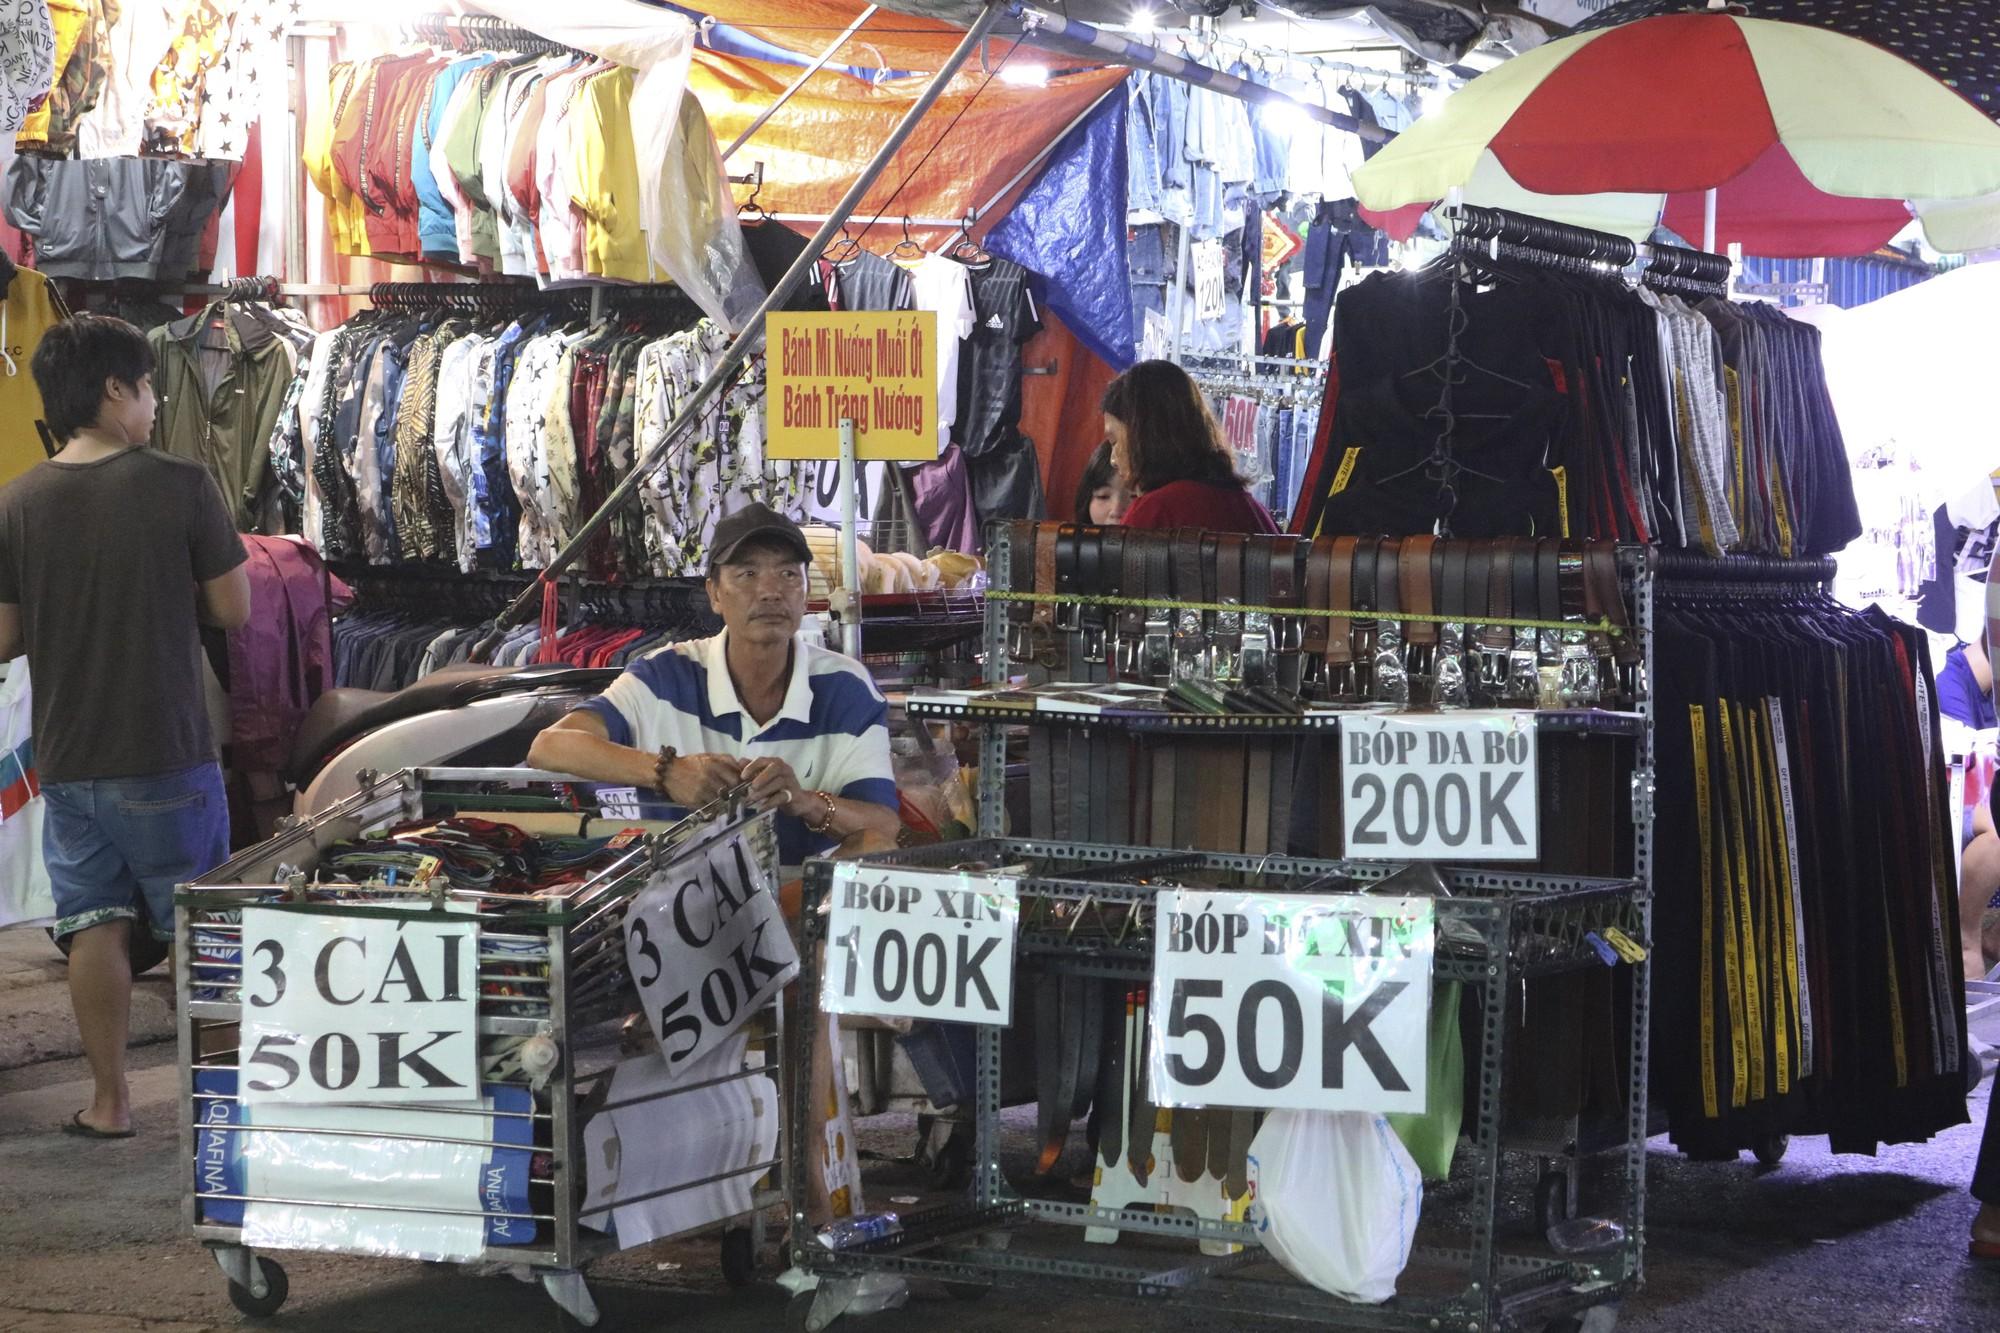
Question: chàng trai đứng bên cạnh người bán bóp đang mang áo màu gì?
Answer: đang mang áo màu nâu